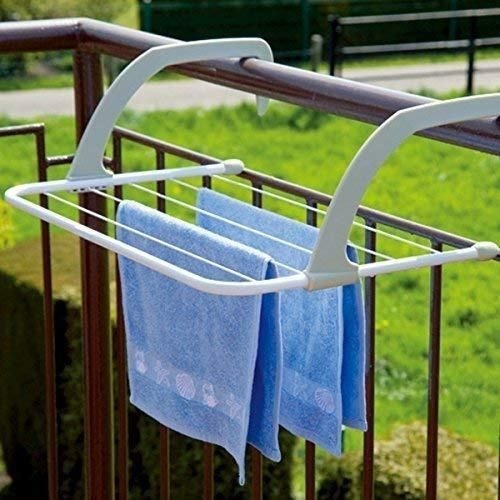
Foldable Cloth Stand
Product Name: Foldable Cloth Stand Package Contains: It has 1 Piece of Foldable Cloth Stand Material: Plastic/Mertal Color: As Per Availability Combo: Pack of 1 Product Dimension:? 52 x 16 x 34 cm Weight: 315 gms About this item: They Are Compact For Easy Storage. These hangers can be folded thu/Stas it can fit in small pockets of travel bags and luggage.
Brand: eue72r-p0
Category: Home & Garden > Household Supplies > Laundry Supplies > Drying Racks & Hangers > Drying Hangers